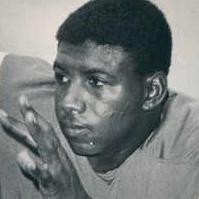
Age: 21